Pune Police

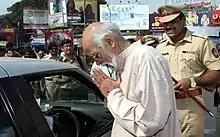
Noted Cartoonist Mangesh Tendulkar and DCP (Traffic) Vishwas Pandhare during traffic awareness campaign in Pune

To maintain traffic discipline, the Pune police have launched Trafficop – an m-development project that enables on-the-spot recording of traffic violations and maintaining of past offences committed by commuters.